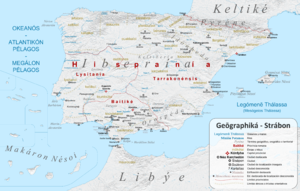
Le delta de l'Èbre est la plaine sédimentaire formée par les alluvions déposées au fil des siècles par le fleuve espagnol à son embouchure dans la mer Méditerranée au sud de la Catalogne.